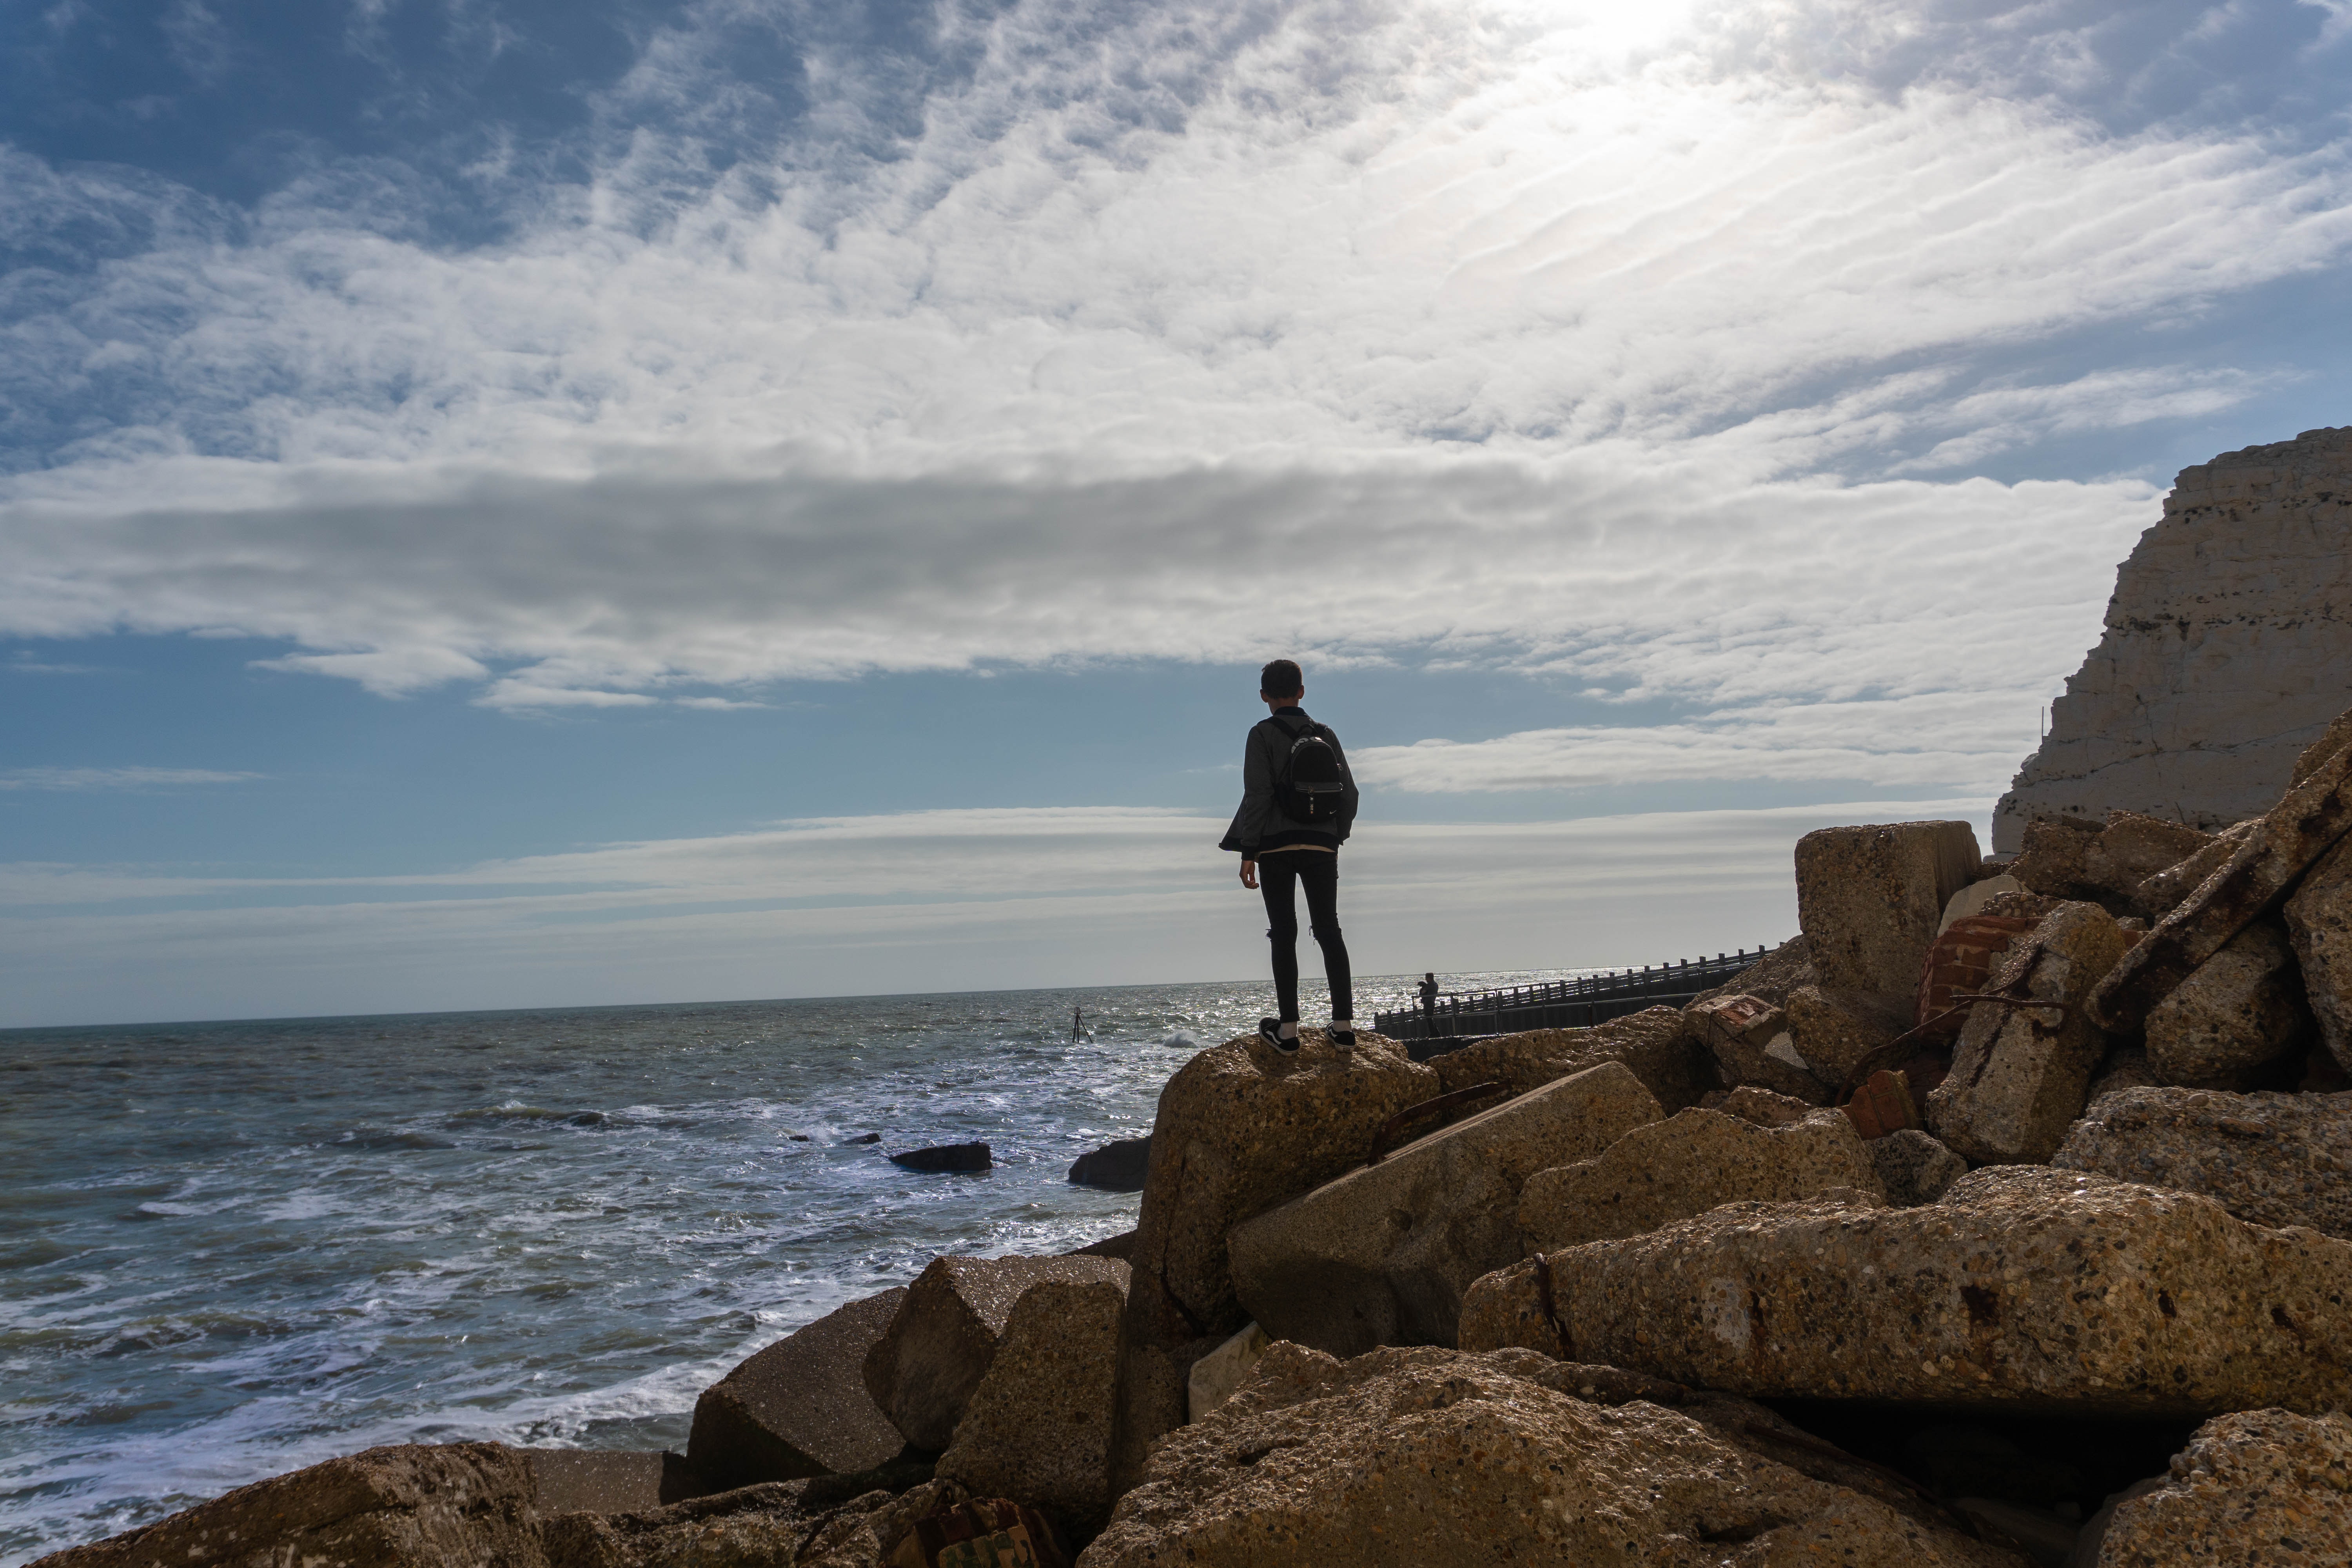
sea, sky, coast, shore, ocean, rock, beach, water, coastal and oceanic landforms, cloud, horizon, wave, recreation, landscape, promontory, vacation, klippe, cliff, terrain, tourism